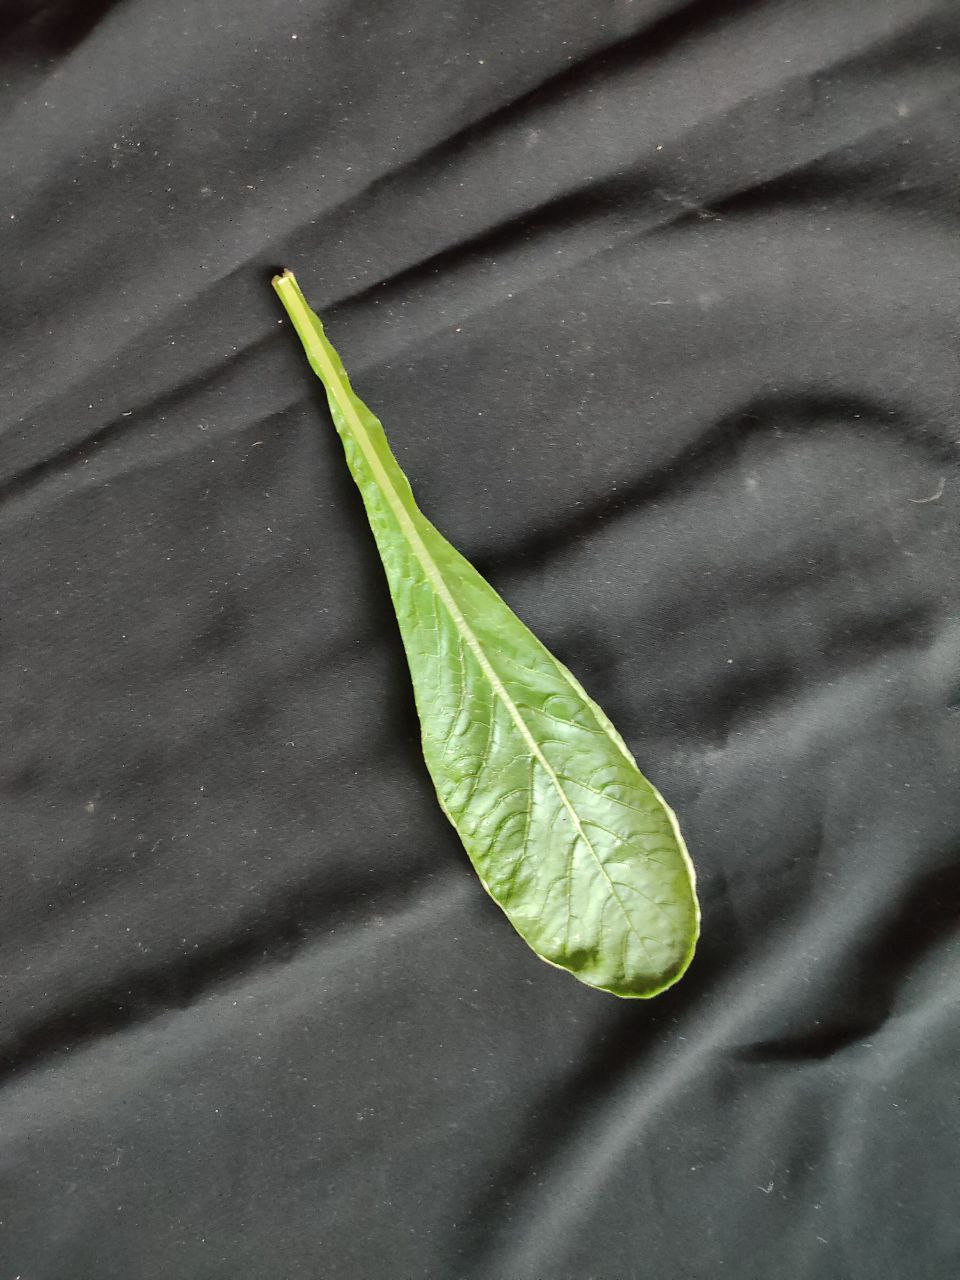
Label: Fresh leaf